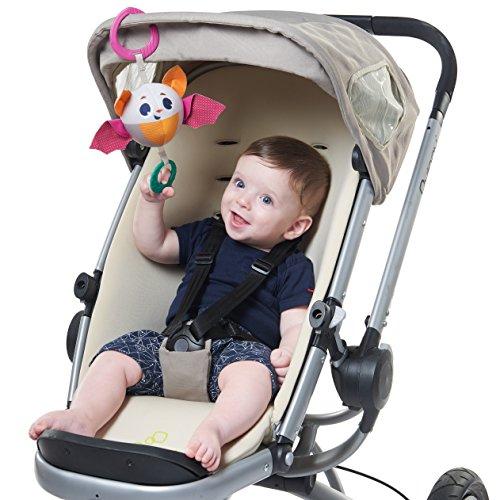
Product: Tiny Love Oscar The Bat Rattle Toy
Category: Toys & Games | Baby & Toddler Toys | Rattles & Plush Rings
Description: TINY LOVE PROMISE - At Tiny Love, we help parents to encourage their baby's development by inspiring Moments of Wonder that they can share together.
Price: $7.99